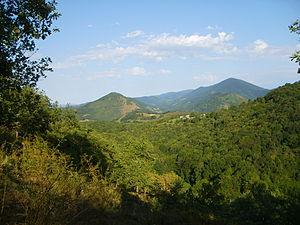
Saint-Girons (Ariège, France)
Le Nert est une rivière du sud-ouest de la France qui coule dans le département de l'Ariège. C'est un affluent du Salat en rive gauche, c'est-à-dire un sous-affluent de la Garonne.
Encourtiech est une commune française, située dans le département de l'Ariège en région Occitanie.